Hydraulic modular trailer

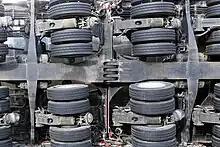
Under view of a Tii HMT with visible axle configuration and interconnecting coupling after an accident in Sögel, Germany

The number of axles on a HMT is not specified; two-, three-, four-, five-, six-, and eight-axle units are manufactured. Multiple units can be coupled longitudinally and laterally to transport a heavier load; each axle has a lifting capacity ranging from 18 tons to 45 tons. With a steering capacity of 50 to 60 degrees. Some combinations require a trailer operator who controls steering and height adjustments of the trailer via a controller which is modular and can be mounted at the frontend or rear end of the trailer. Huge combinations may also have a cabin for the operator, while typical combinations have a seat attached to the controller.